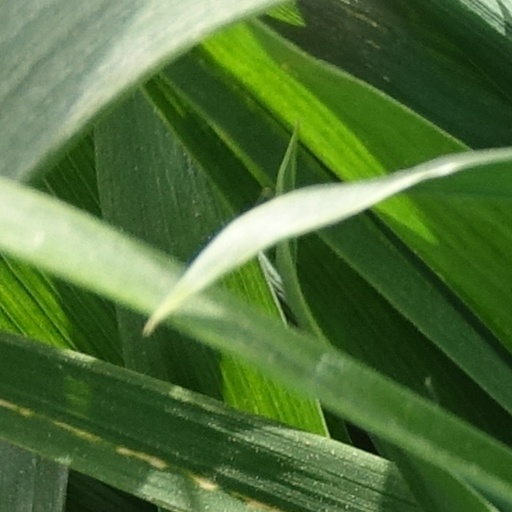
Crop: wheat